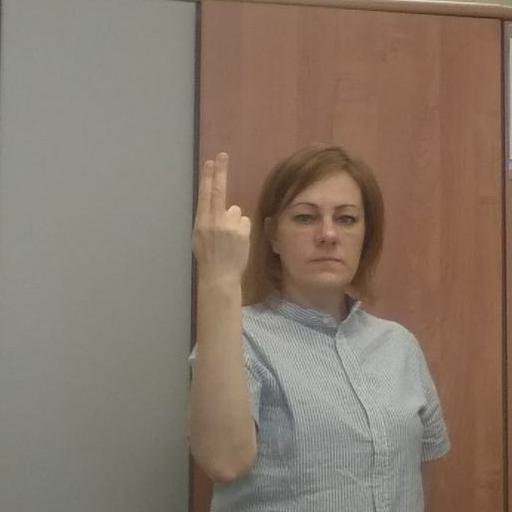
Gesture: two_up_inverted